Ultraman Tiga

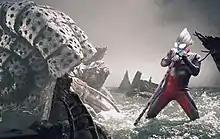
Ultraman Tiga facing his final opponent in the series, Gatanothor.

Set in an alternate universe from the year 2007 until 2010 (2049 in the U.S. dub), giant monsters and conquering aliens start to appear, as was foretold by an apocalyptic prophecy about uncontrollable chaos over the Earth. Facing the threat, the TPC (Terrestrial Peaceable Consortium) is created along with its branch, GUTS (Global Unlimited Task Squad). Through a holographic message in a capsule found by researchers, the GUTS gets knowledge about a golden pyramid built by an ancient civilization. At the site, three statues of a race of giants who defended early human civilization on Earth about 30,000,000 years ago have been unearthed. GUTS finds the three ancient statues, but two of them are destroyed by the monsters Golza and Melba. The third one gains life from the spiritual energy of officer Daigo, a descendant of the ancient race. Daigo and the remaining statue merge into a single being, made of light. Shortly after defeating the two monsters, Daigo is revealed by the hologram of the prophecy that 30 million years in the past, a great evil that not even the giants could stop, destroyed the ancient civilization. Ultraman Tiga is a hero who protects the Earth. He accompanied the children throughout their childhood.